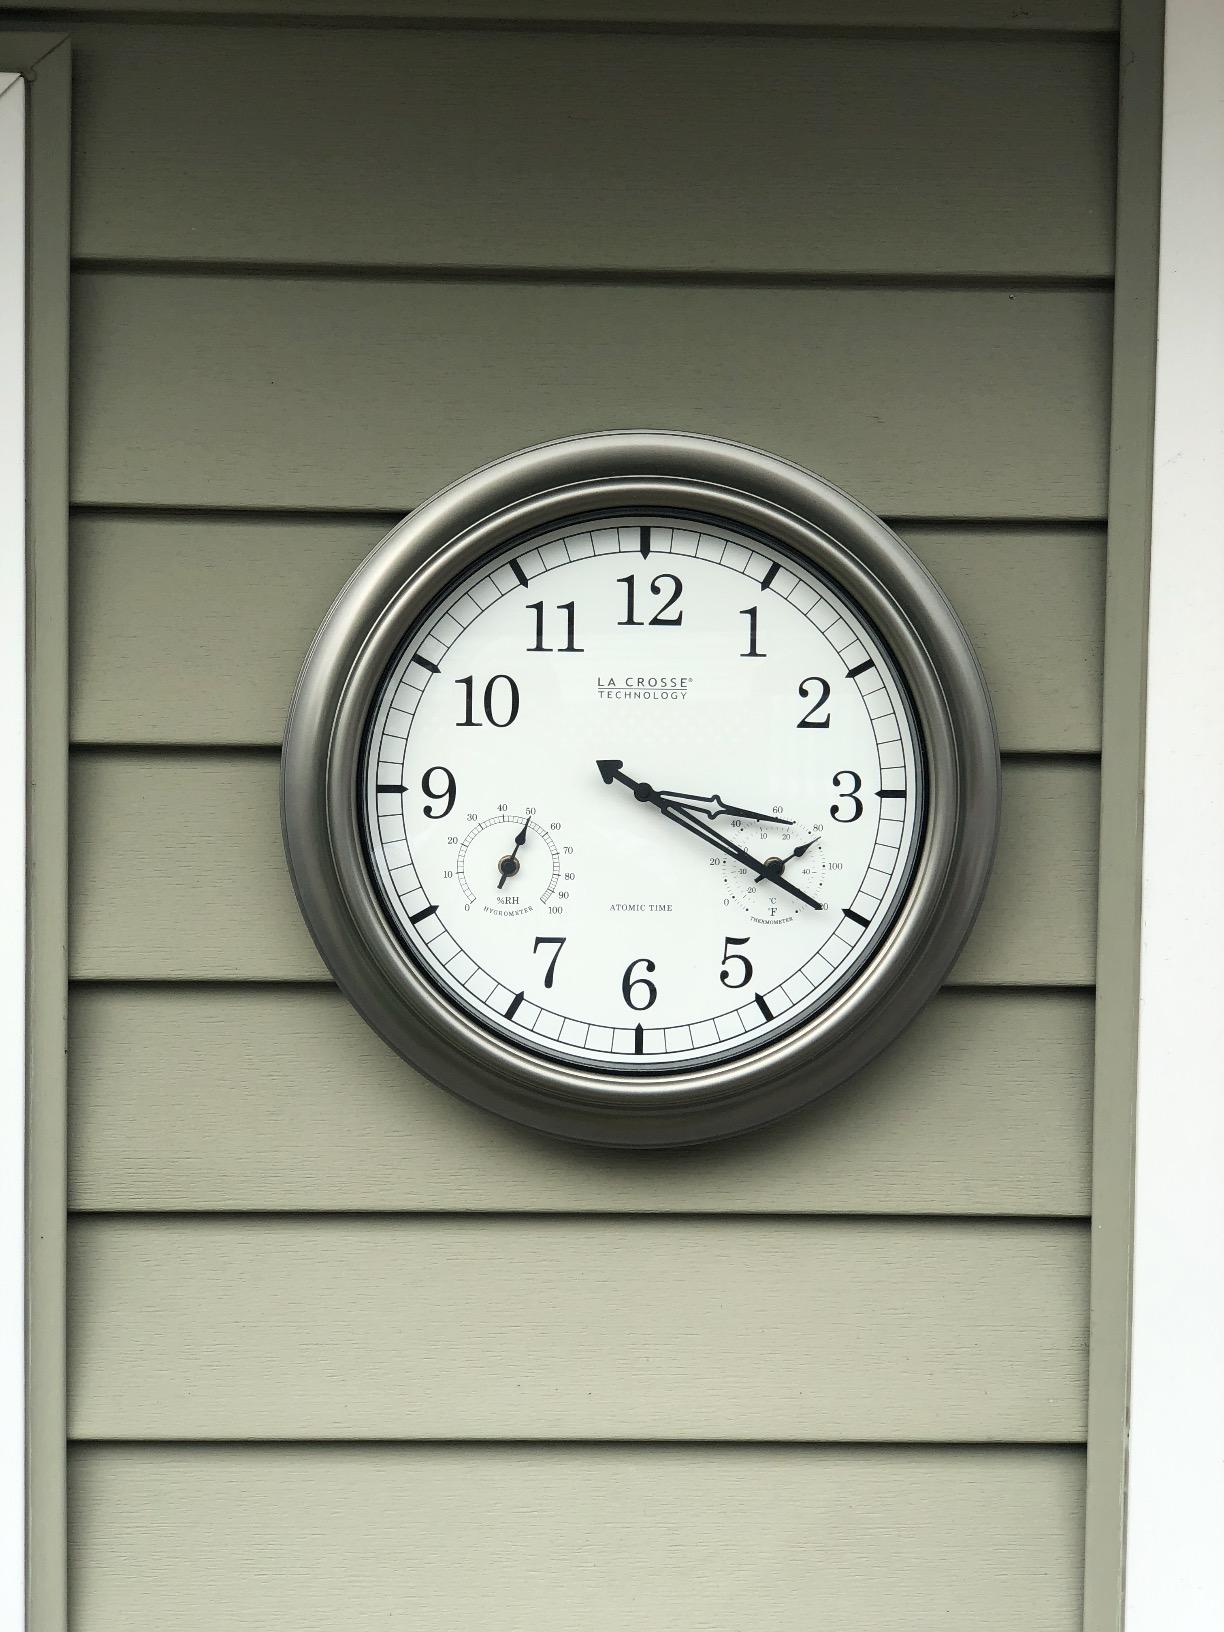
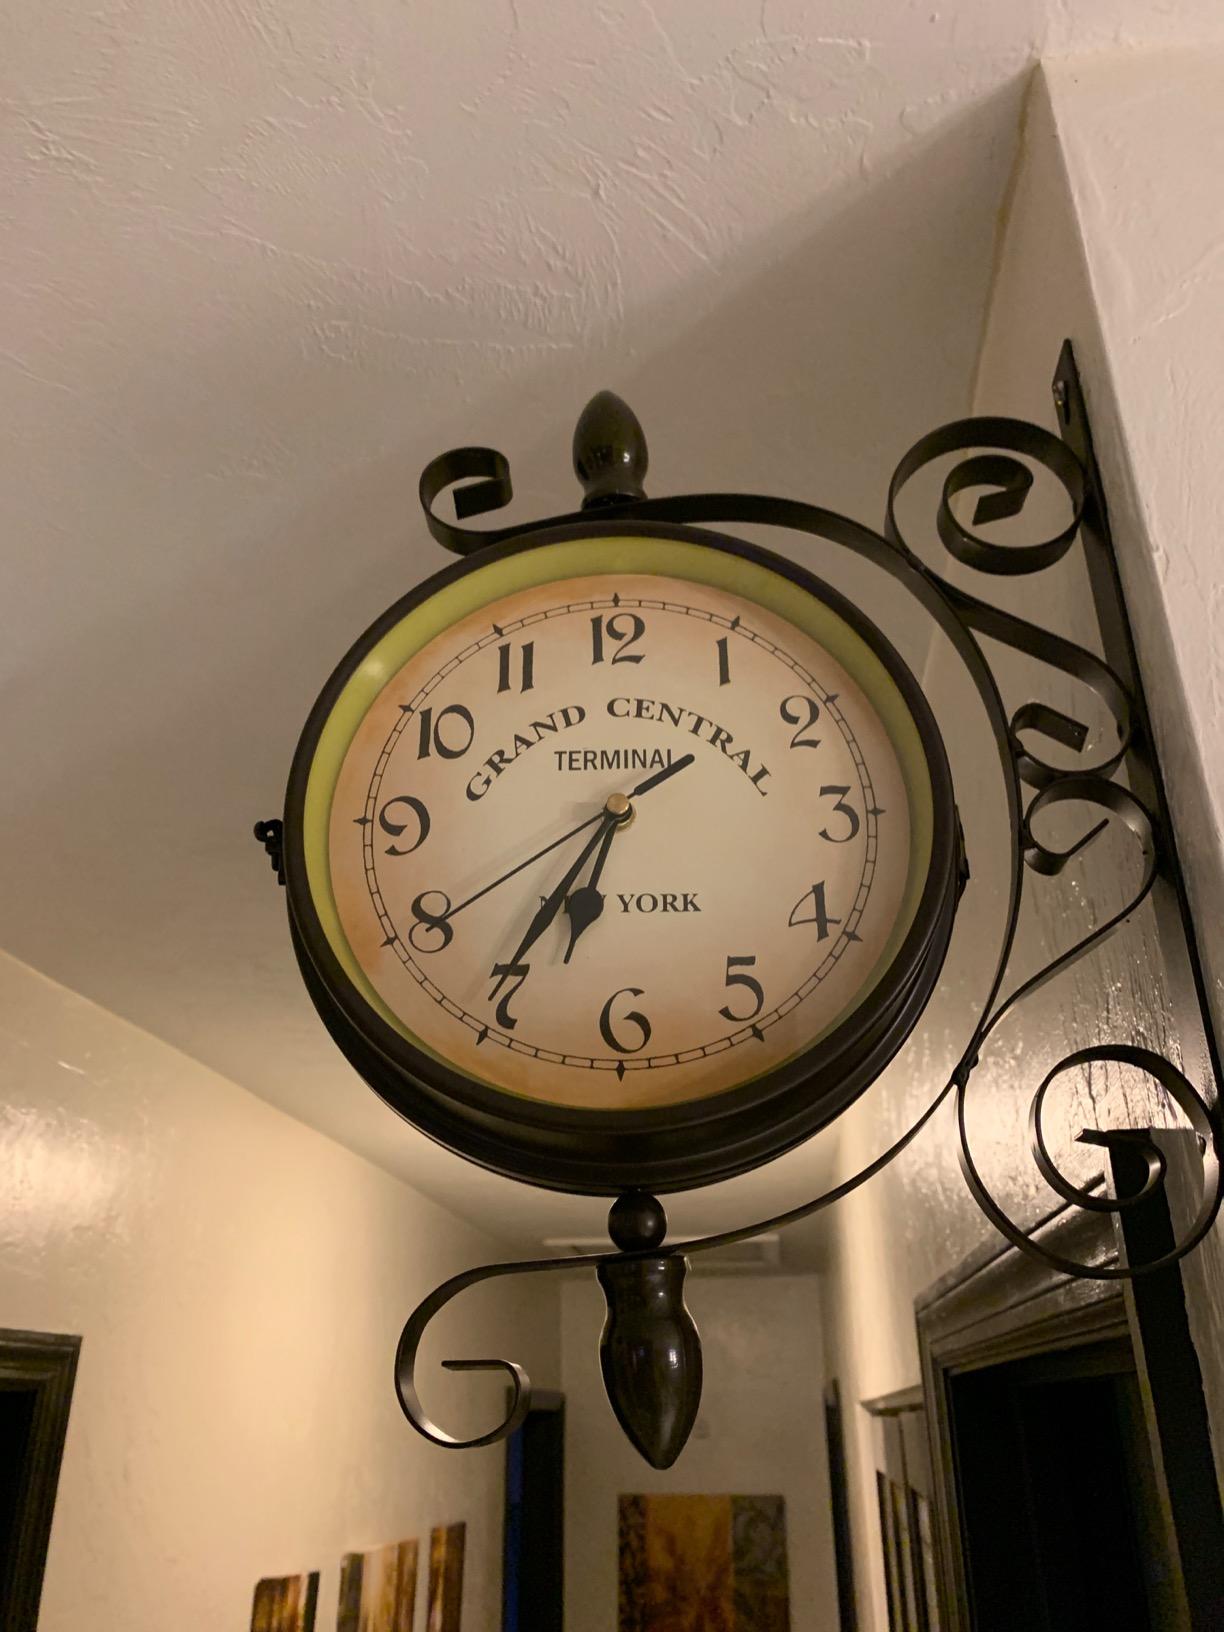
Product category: clock
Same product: no